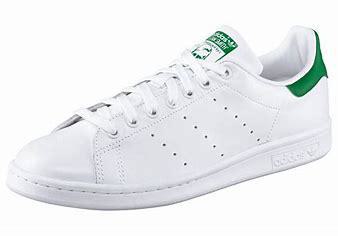
Brand: adidas
Model: originals Adidas Originals Stan Smith